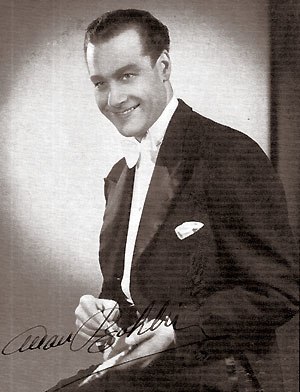
Allan Bohlin
Karl Allan Clarence Bohlin var en svensk skuespiller.